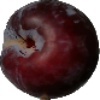
Label: Plum 1